Regular Show season 6

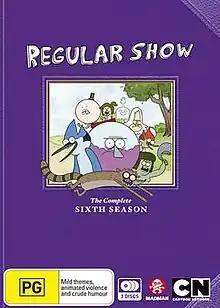
Region 4 DVD cover

The sixth season of the American animated comedy television series "Regular Show", created by J. G. Quintel, originally aired on Cartoon Network in the United States. Quintel created the series' pilot using characters from his comedy shorts for the canceled anthology series "The Cartoonstitute". He developed "Regular Show" from his own experiences in college. Simultaneously, several of the show's main characters originated from his animated shorts "The Naïve Man from Lolliland" and "2 in the AM PM". Following its fifth season's success, "Regular Show" was renewed for a sixth season on October 29, 2013. The season ran from October 9, 2014, to June 25, 2015, and was produced by Cartoon Network Studios.